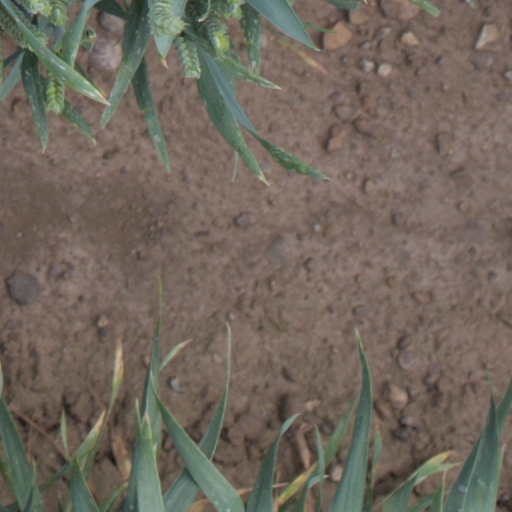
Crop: wheat